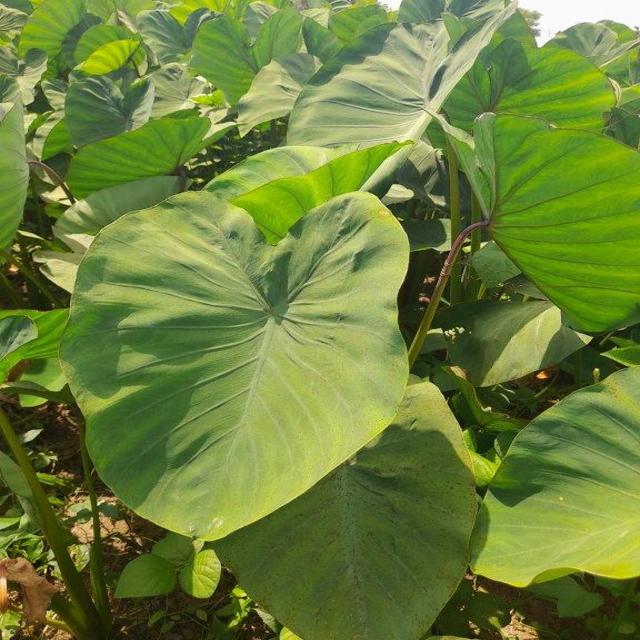
Label: Healthy